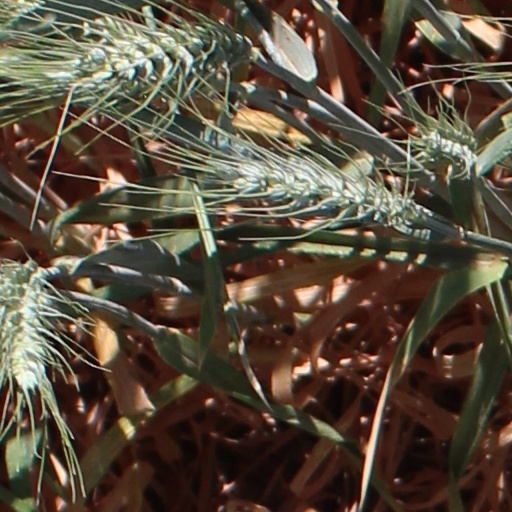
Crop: wheat